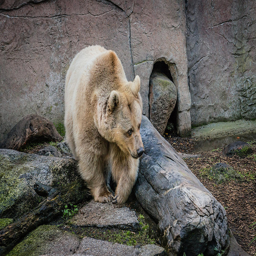
Brown bear standing next to a big log.
A lightly colored bear in a zoo enclosure.
A large bear standing on top of some rocks.
 A light colored bear walking next to a log and rock wall.
A brown bear in grassy area next to rocks and a log.